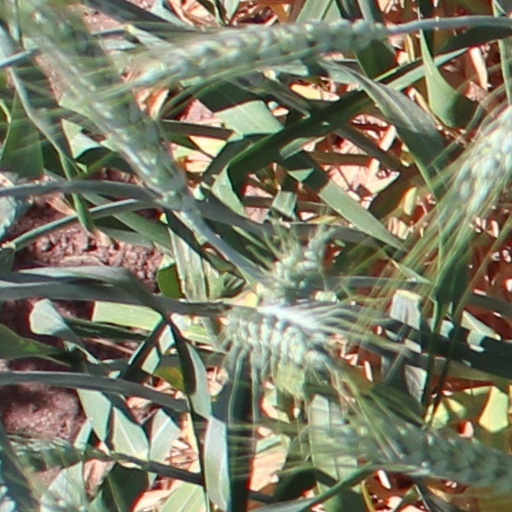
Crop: wheat